Alderley Edge

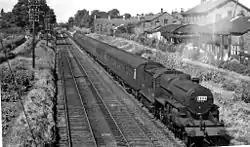
A passenger train passing Alderley Edge in 1951

In 1830, Chorley comprised a few cottages, the De Trafford Arms Inn, a toll bar, and a smithy scattered along the Congleton to Manchester Road. The arrival of the railway in 1842, part of the Manchester and Birmingham Railway, transformed the area. The railway company offered free 20-year season tickets to Manchester businessmen who built homes worth over £50 within a mile of the station. These tickets, small silver ovals worn on watch chains, encouraged development.